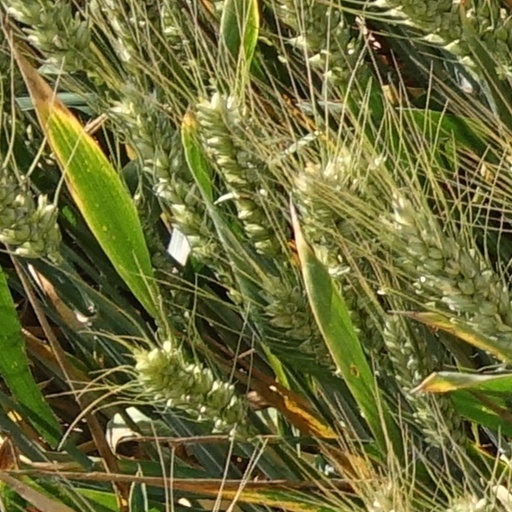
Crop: wheat